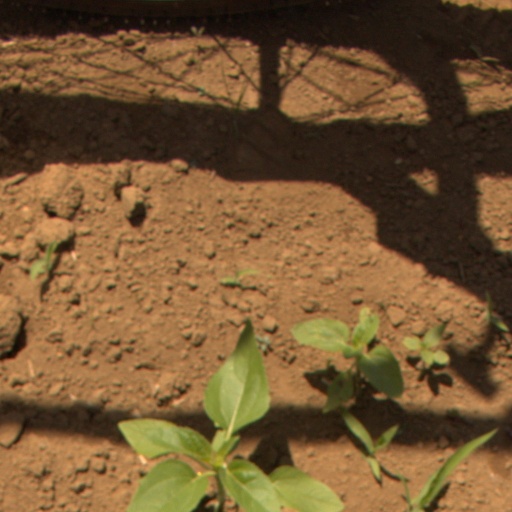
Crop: Jerusalem artichoke